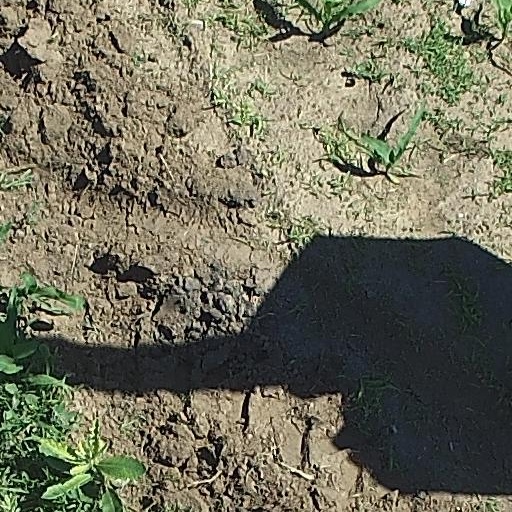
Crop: maize; corn